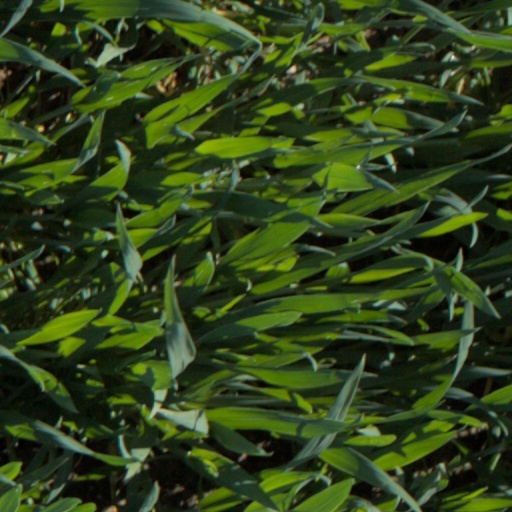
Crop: wheat